Dr. Strangelove

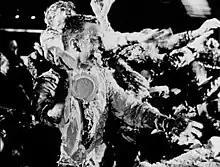
The cream pie fight was removed from the final cut.

It was originally planned for the film to end with a scene that depicted everyone in the War Room involved in a pie fight. Accounts vary as to why the pie fight was cut. In a 1969 interview, Kubrick said, "I decided it was farce and not consistent with the satiric tone of the rest of the film." Critic Alexander Walker observed that "the cream pies were flying around so thickly that people lost definition, and you couldn't really say whom you were looking at." Nile Southern, son of screenwriter Terry Southern, suggested the fight was intended to be less jovial: "Since they were laughing, it was unusable, because instead of having that totally black, which would have been amazing, like, this blizzard, which in a sense is metaphorical for all of the missiles that are coming, as well, you just have these guys having a good old time. So, as Kubrick later said, 'it was a disaster of Homeric proportions.